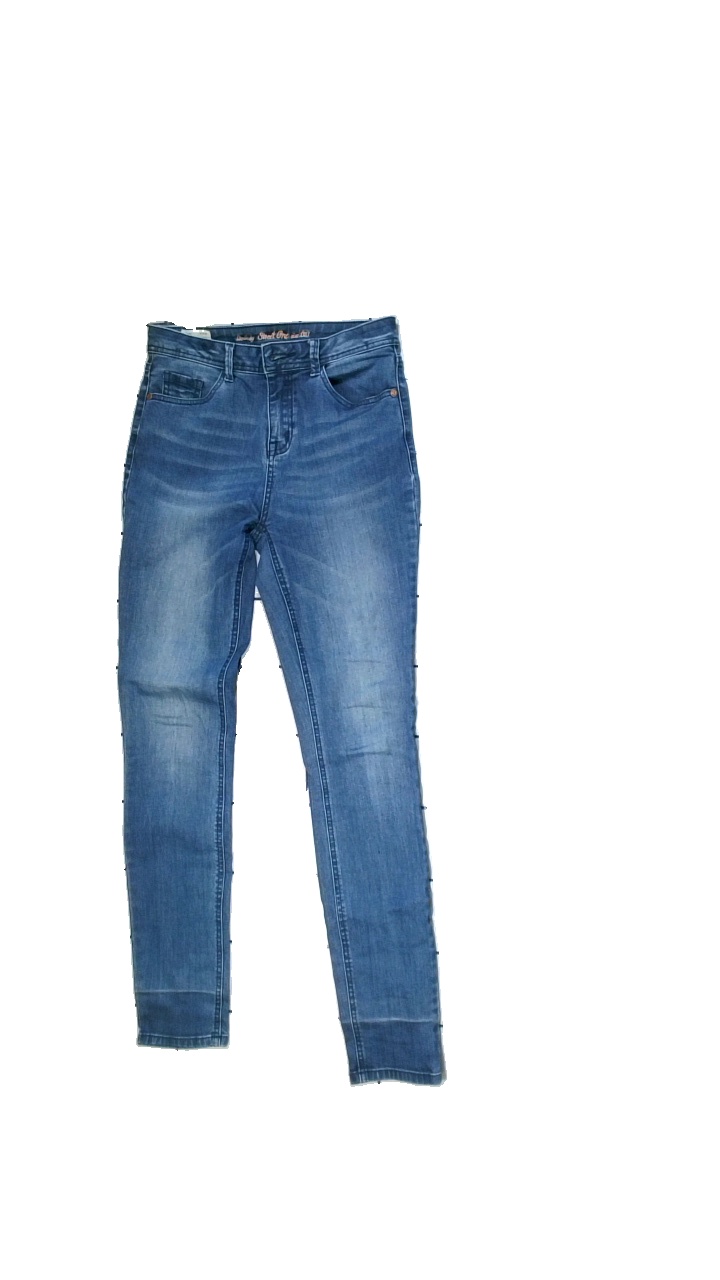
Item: Jeans (Ladies)
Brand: Missing
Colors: Blue
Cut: Tight
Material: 100% Cotton
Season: All
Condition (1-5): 3
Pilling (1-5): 5
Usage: Recycle
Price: <50